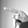
ASL letter: P